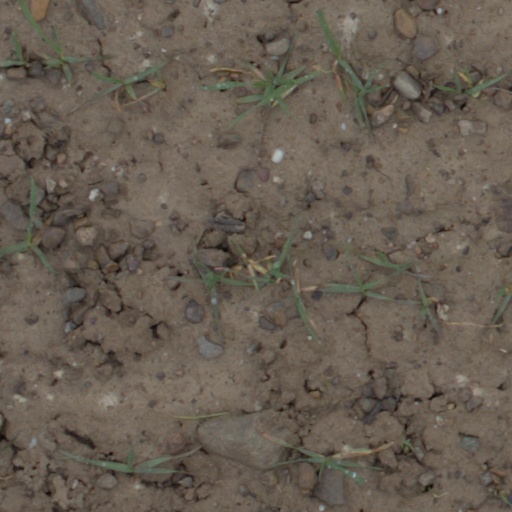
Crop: wheat